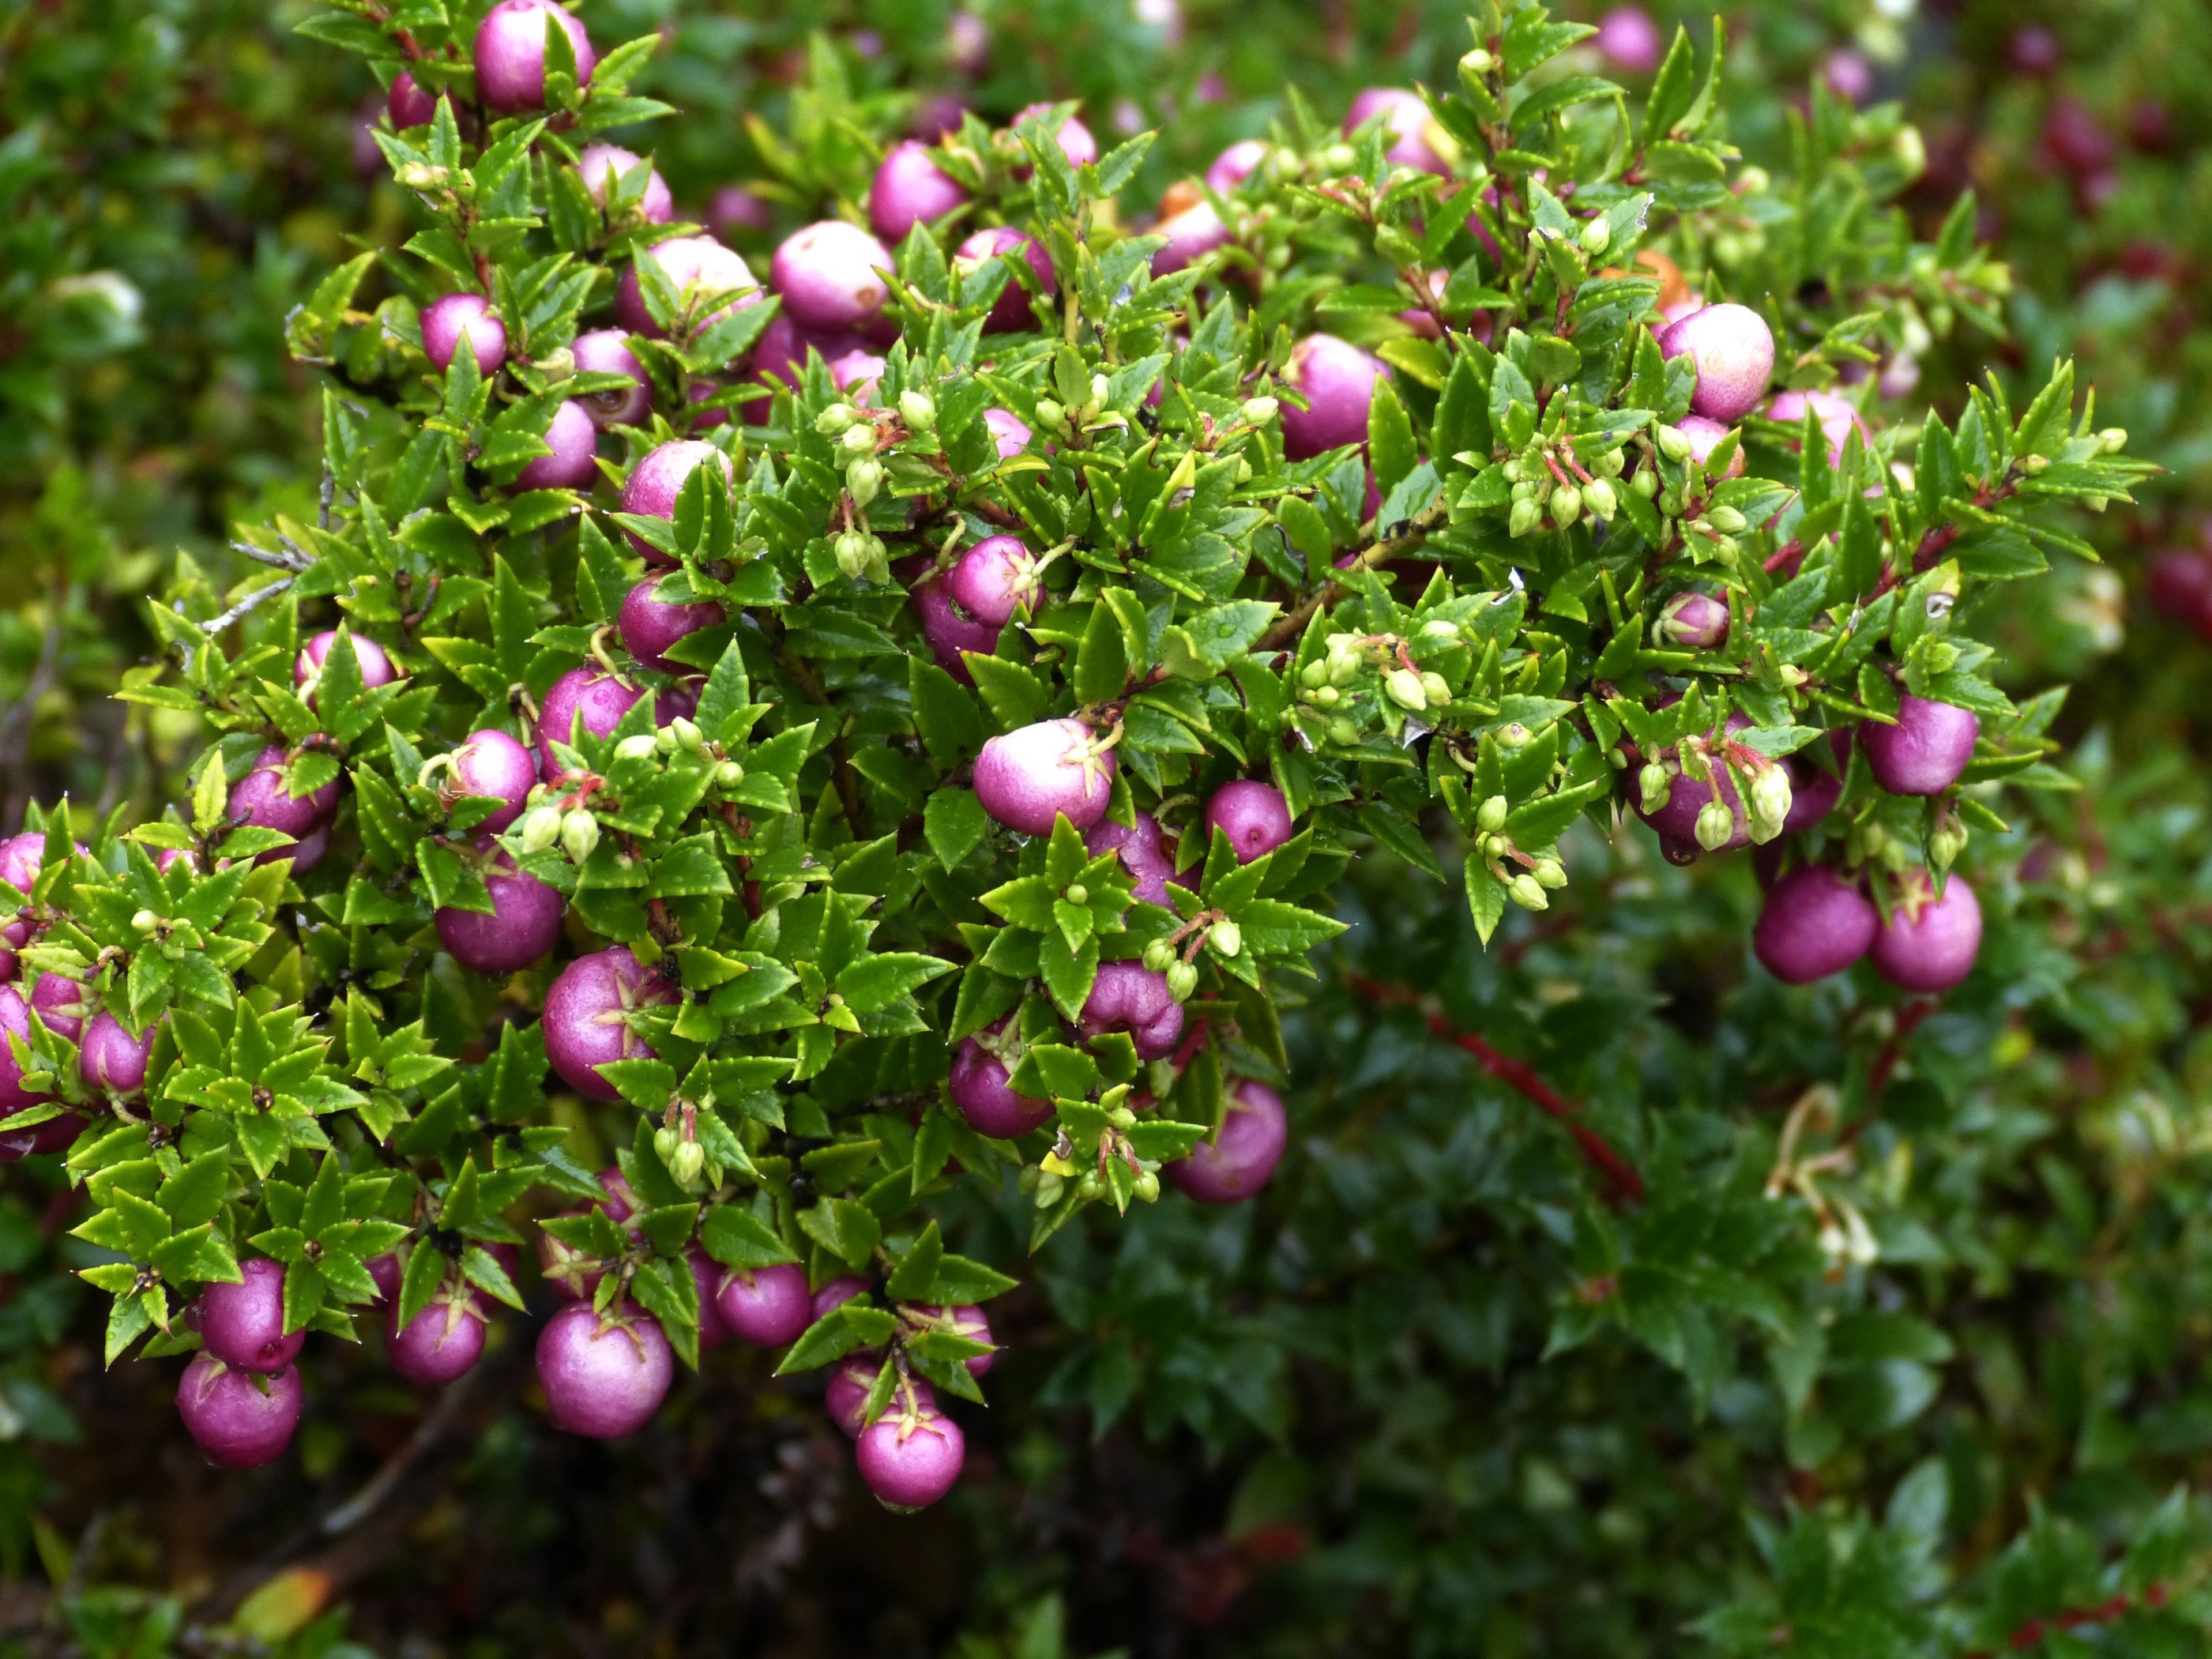
landscape, tree, nature, blossom, cold, plant, berry, flower, food, produce, evergreen, botany, arctic, flora, chile, wildflower, cranberry, shrub, south america, patagonia, flowering plant, lingonberry, woody plant, land plant, arctostaphylos uva ursi